Ilya Kovalchuk

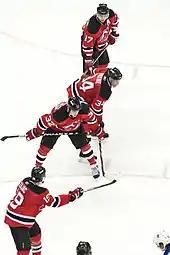
Kovalchuk (top) playing for the New Jersey Devils, alongside Travis Zajac (#19, foreground), Nick Palmieri (#32), and Mark Fayne (#34).

In the final year of his contract, Kovalchuk and the Thrashers could not come to an agreement on an extension. Thrashers general manager Don Waddell reportedly offered 12-year, $101 million and seven-year, $70 million contracts, both of which Kovalchuk turned down. A few days after Kovalchuk rejected the second contract offer, Waddell told him that he was going to be traded, rather than risk losing him to unrestricted free agency for nothing in the off-season, despite the fact that the Thrashers were still in the playoff race. On 4 February 2010, Kovalchuk was traded to the New Jersey Devils. Atlanta received defenceman Johnny Oduya, rookie forward Niclas Bergfors, junior prospect Patrice Cormier and a first-round selection in the 2010 NHL Entry Draft in exchange for Kovalchuk and defenceman Anssi Salmela; the teams also traded second-round selections in the 2010 NHL Entry Draft. Kovalchuk left the Thrashers as their all-time leader in several categories, including games played, goals, assists and points. He recorded two assists the following day in his Devils' debut, a 4–3 win over the Toronto Maple Leafs on 5 February. Kovalchuk eventually ended the season with 41 goals along with 44 assists, for 85 points split between Atlanta and New Jersey. On 10 February 2011, Kovalchuk scored the game-winning goal in a game over the Maple Leafs to give Jacques Lemaire the 600th win of his coaching career.